Special Relationship

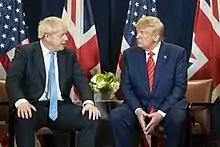
Prime Minister Boris Johnson (left) and President Donald Trump (right) in New York City, September 2019.

As had started becoming apparent in Thatcher's last few years of premiership, the Special Relationship had begun to wane for a time with the passing of the Cold War, despite intensive co-operation in the Gulf War. Thus, while it remained the case that, on nearly all issues, the United States and United Kingdom remained on the same side, to a degree greater than with their other close allies, it was also the case that, with the absence of the Soviet Union as a powerful shared threat, narrower disputes were able to arise with greater tensions than they previously would have merited.